1924–25 Istanbul Football League

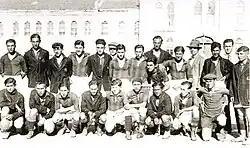
Istanbul League - Galatasaray SK 1924-25 Champion

Haliç, Fazilet, İkbaliye, Ortaköy SK, Beykozspor, Yıldız, Bakırköy, Fenerbahçe SK, Altınordu İdman Yurdu SK, Galatasaray SK, Vefa SK, Hilal SK, Küçükçekmece SK, Beşiktaş JK, Beylerbeyi SK, Üsküdar Anadolu SK, Nişantaşı SK, Topkapı İdman Yurdu SK, Darüşşafaka SK, İstiklal SK, Gürbüzler, Makrıköyspor, Kumkapı SK, Üsküdar, Türk İdman Ocağı SK, Fatih SK, Yenişafak SK, Kasımpaşa SK, Topkapı SK